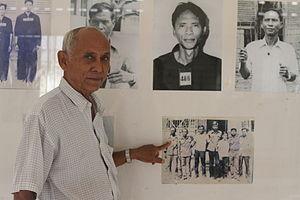
Chum Mey est l'un des sept survivants de l'incarcération connus dans le camp S-21 de Tuol Sleng, où 20 000 Cambodgiens ont été envoyés à l'exécution. Il a survécu à deux ans de torture et d'intimidation dans un camp de la mort des Khmers Rouges, soutenu par les pensées de sa femme enceinte et de son enfant à naître. Sa vie n'a été sauvée que grâce à son haut niveau de compétence dans la réparation de machines pour les soldats de Pol Pot.